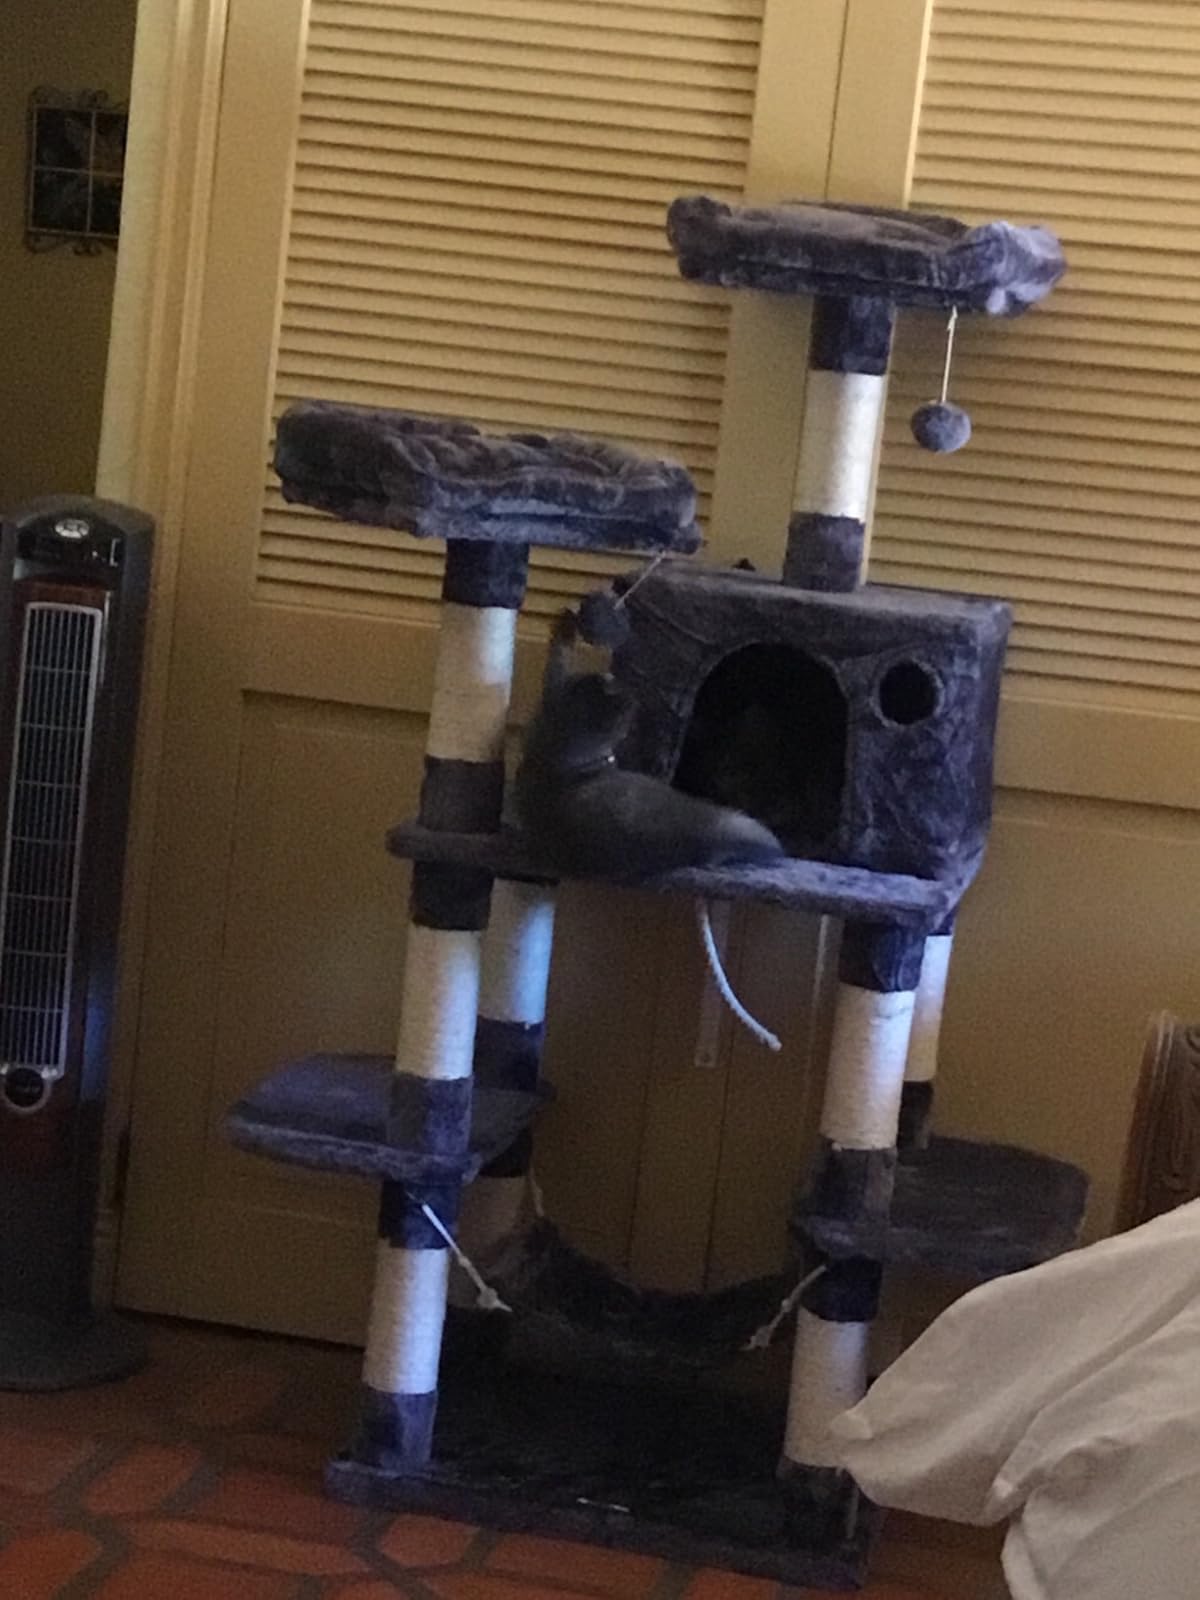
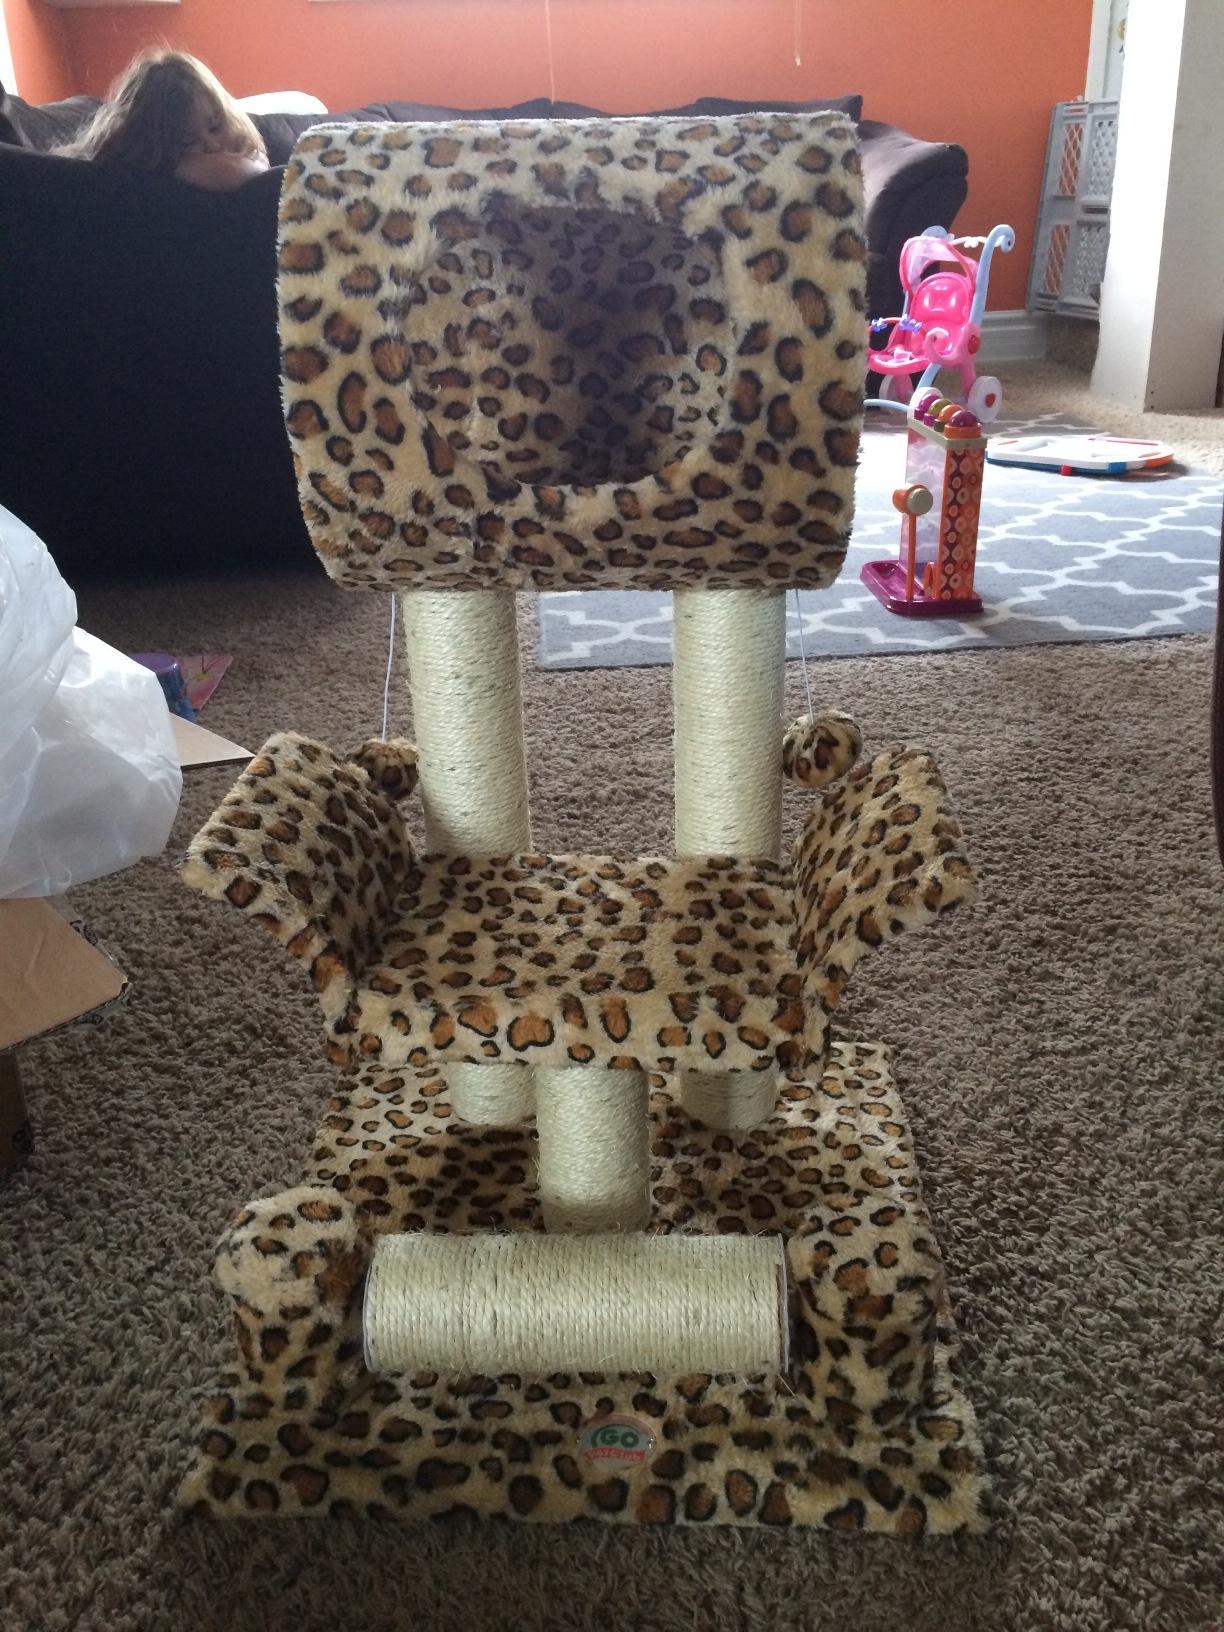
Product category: items_cat tree
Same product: no